Question: How many chairs are there?
Tambaya: Kujeru nawa ne a wurin?
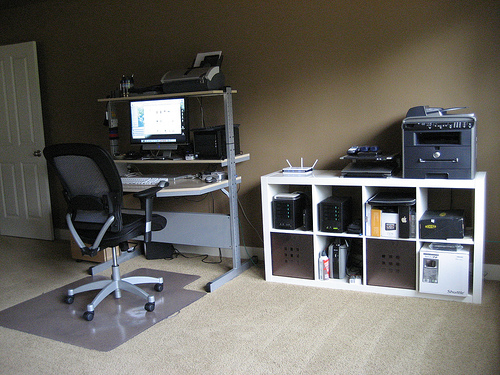
Answer: One.
Amsa: Daya.